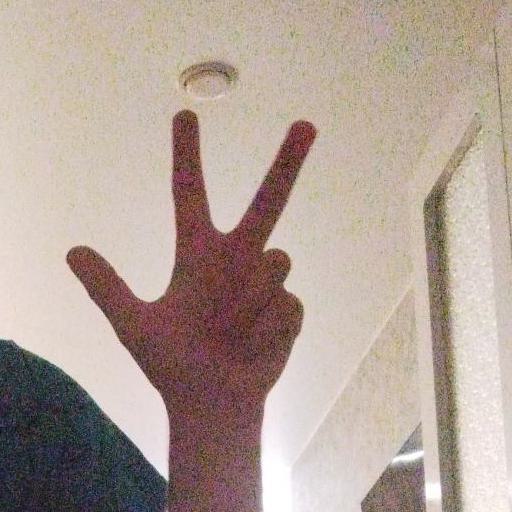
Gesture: three2